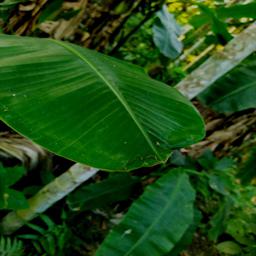
Label: YELLOW SIGATOKA